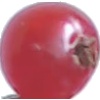
Label: redcurrant